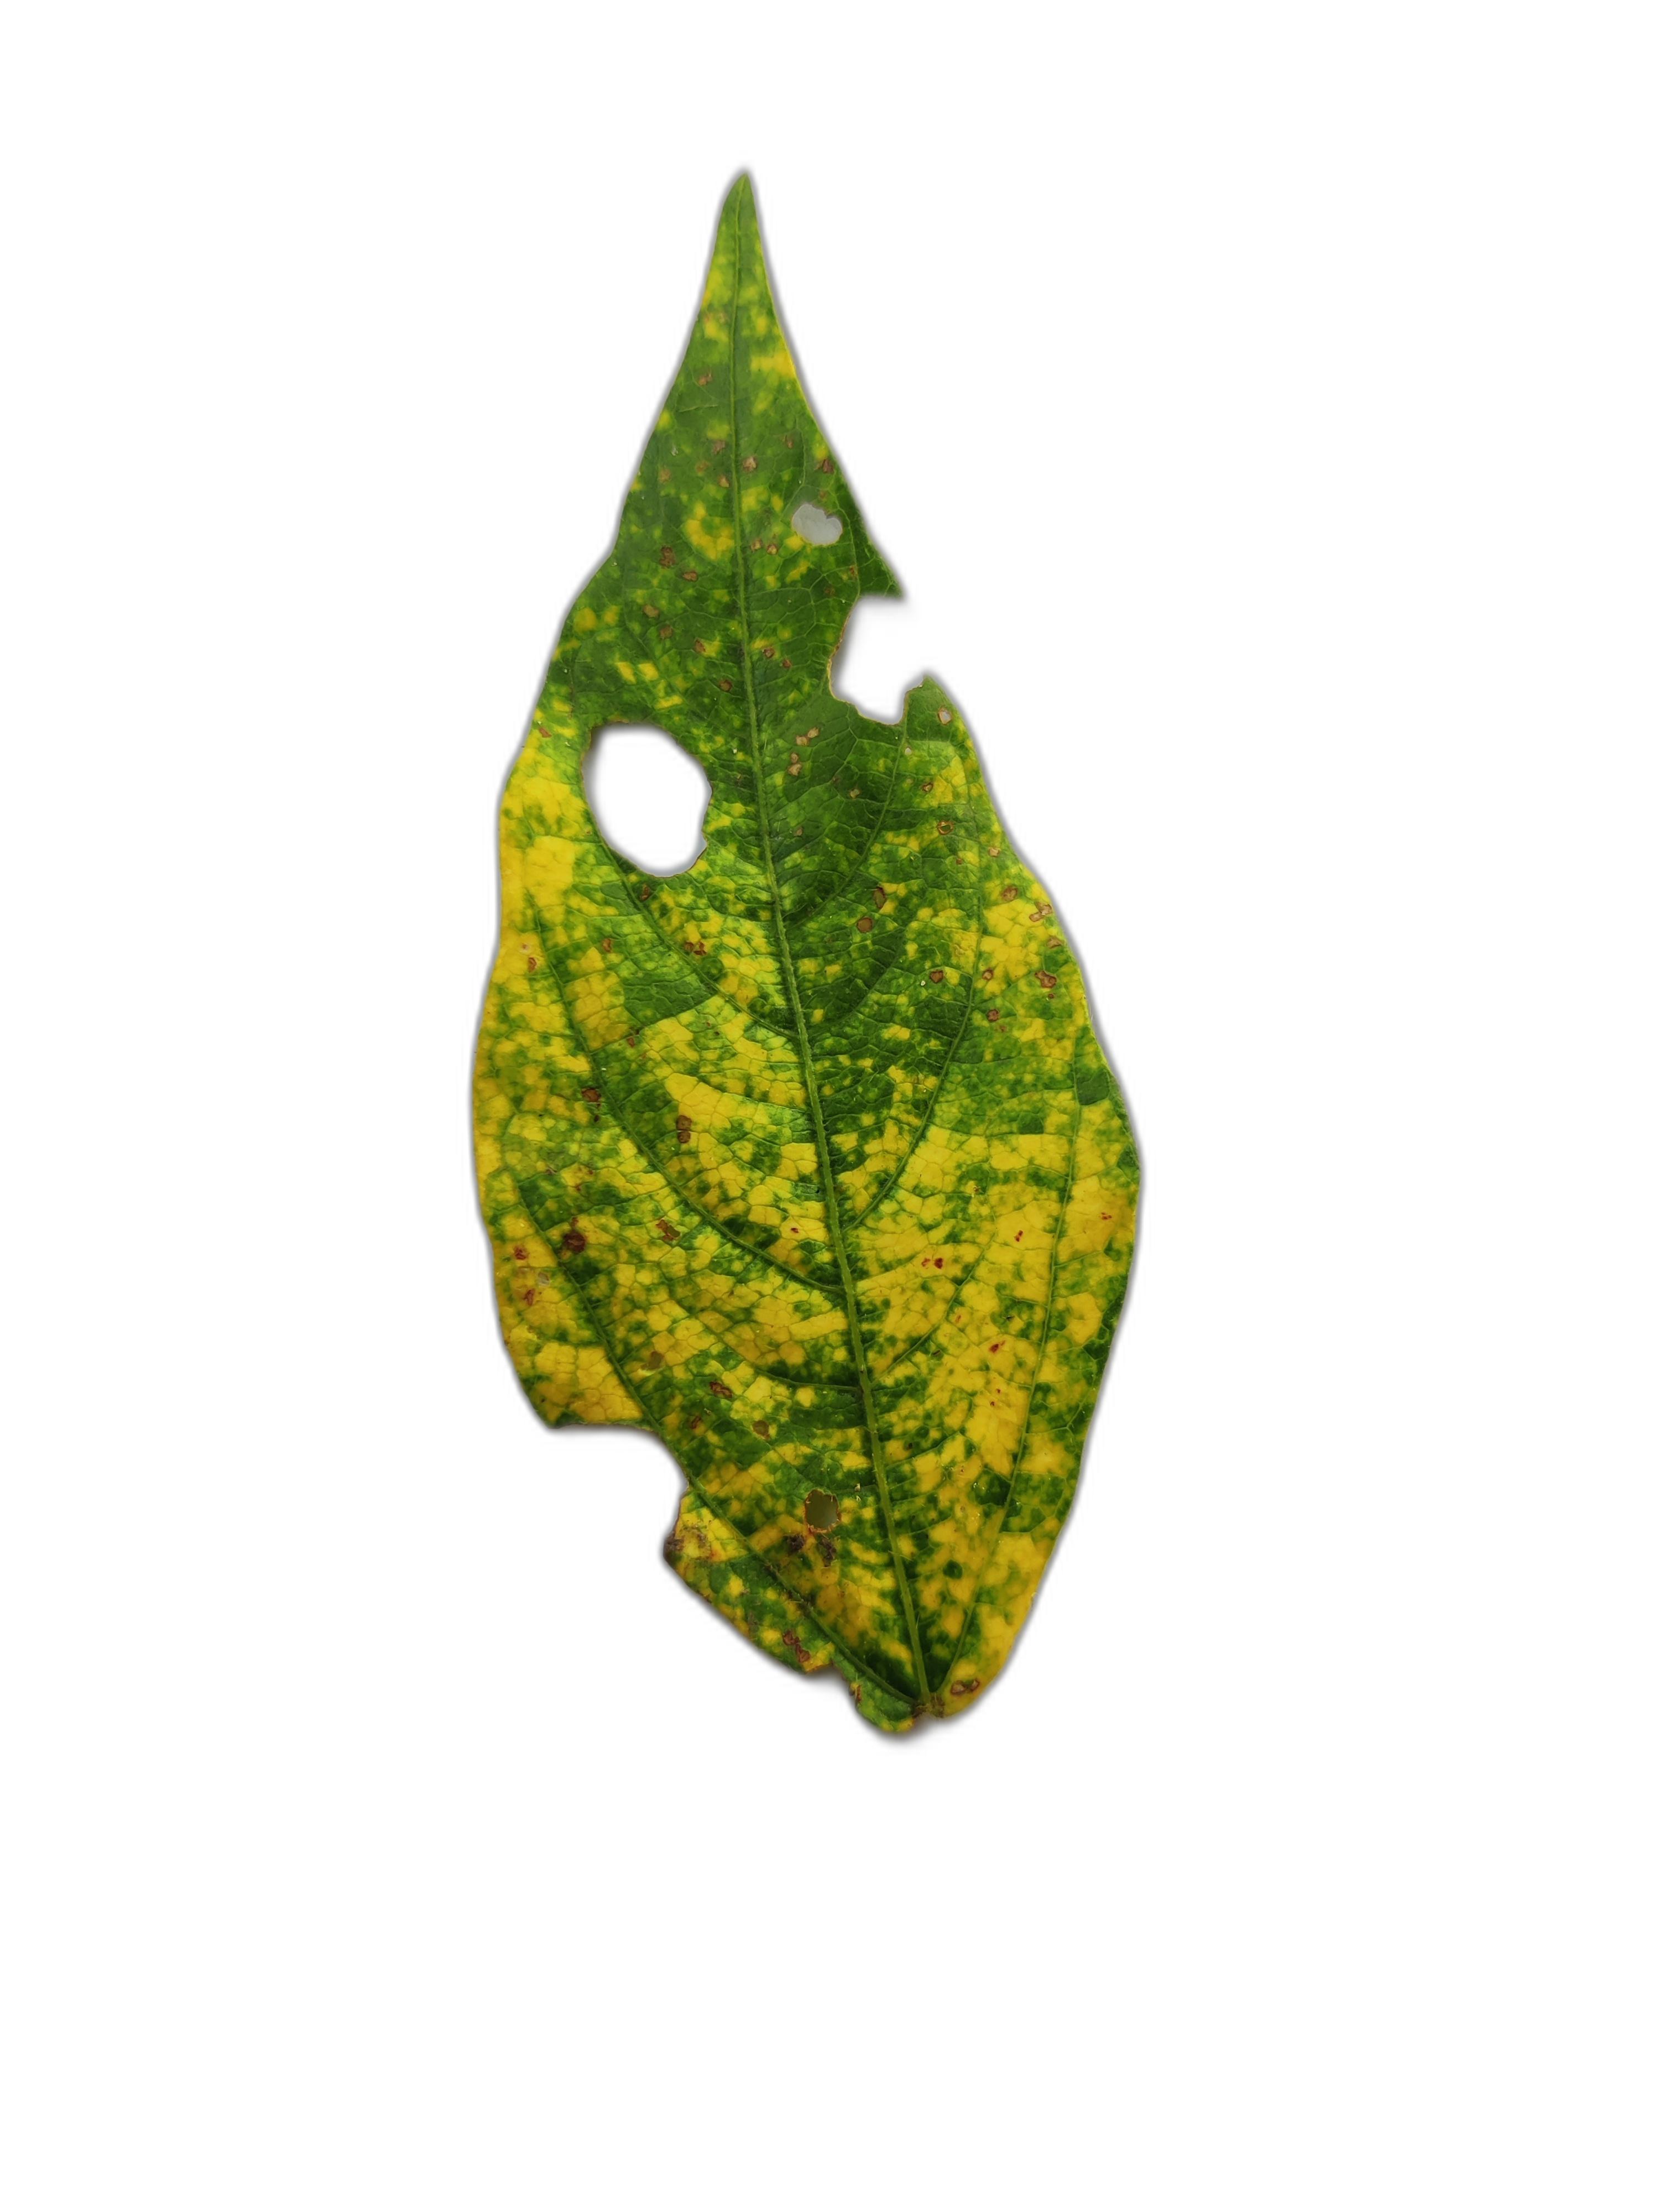
Label: Yellow Mosaic